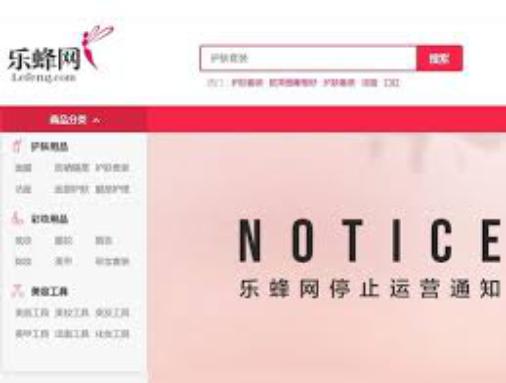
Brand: lefeng
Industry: Others